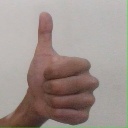
अक्षर: थ